Second Light

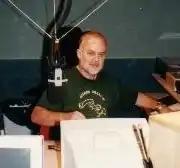
In 1997, John Peel ranked "Second Light" among his twenty favourite albums ever.

In their year-end lists of the best albums of 1995, "OOR" ranked it 20th, while Dominic Pride of "Billboard" jointly ranked it fourth alongside Leftfield's "Leftism", calling both records "[v]ariations on a dub." "Second Light" also dominated the 1995 edition of the Festive Fifty, an annual rundown of the year's fifty best songs according to listeners of John Peel's BBC Radio 1 show. "Zion Youth" was at No. 5, "Maximum" at No. 9, "Fight the Power" at No. 16, "Little Britain" at No. 23, "Captain Dread" at No. 35 and "Life, Love & Unity" at No. 48. Peel himself, who had been following Dreadzone for several years, ranked the album at number 12 in a list of his twenty favourite albums of all time, published in "The Guardian" in 1997. The group met Peel several times at festivals and BBC Radio sessions, in addition to being invited to appear on Peel's edition of "This Is Your Life". In 2024, "Uncut" ranked the album at number 482 in their list of "The 500 Greatest Albums of the 1990s", writing that the album incorporated "Indian textures, Celtic sounds and poetry" into an "electronic dub stew in order to celebrate multicultural Britain."